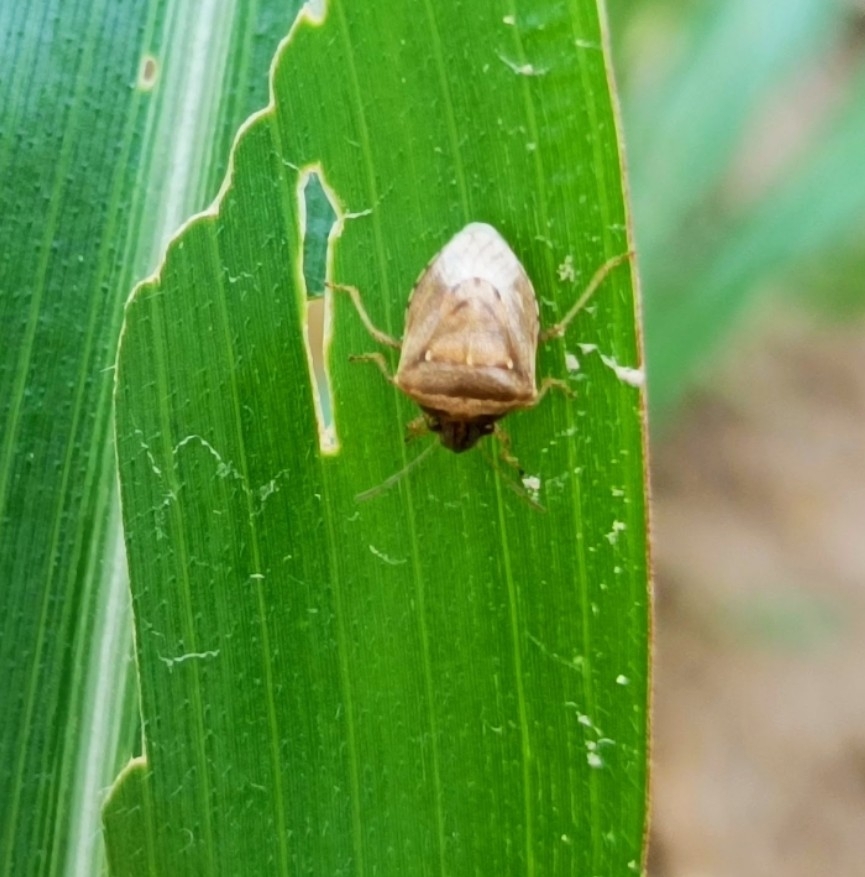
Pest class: stink_bug